Crucifixion with the Virgin and St John

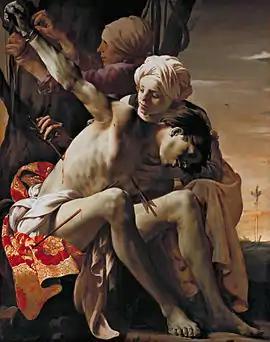
"Saint Sebastian Tended by Irene", oil on canvas, 149 x 119.4 cm, Allen Memorial Art Museum

Ter Brugghen's scene is taken from the Gospel of John: "When Jesus therefore saw his mother, and the disciple standing by, whom he loved, he saith unto his mother, Woman, behold thy son! Then saith he to the disciple, Behold thy mother! And from that hour that disciple took her unto his own home." John 19:26-27 The dead Christ is mourned by Mary and John the Apostle. At the base of the cross are bones, traditionally identified as the bones of Adam. The scene is set in an atmosphere of deep dusk; stars visible in the background.